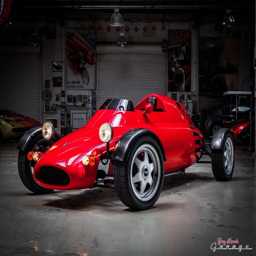
person has some unique designs in his collection .